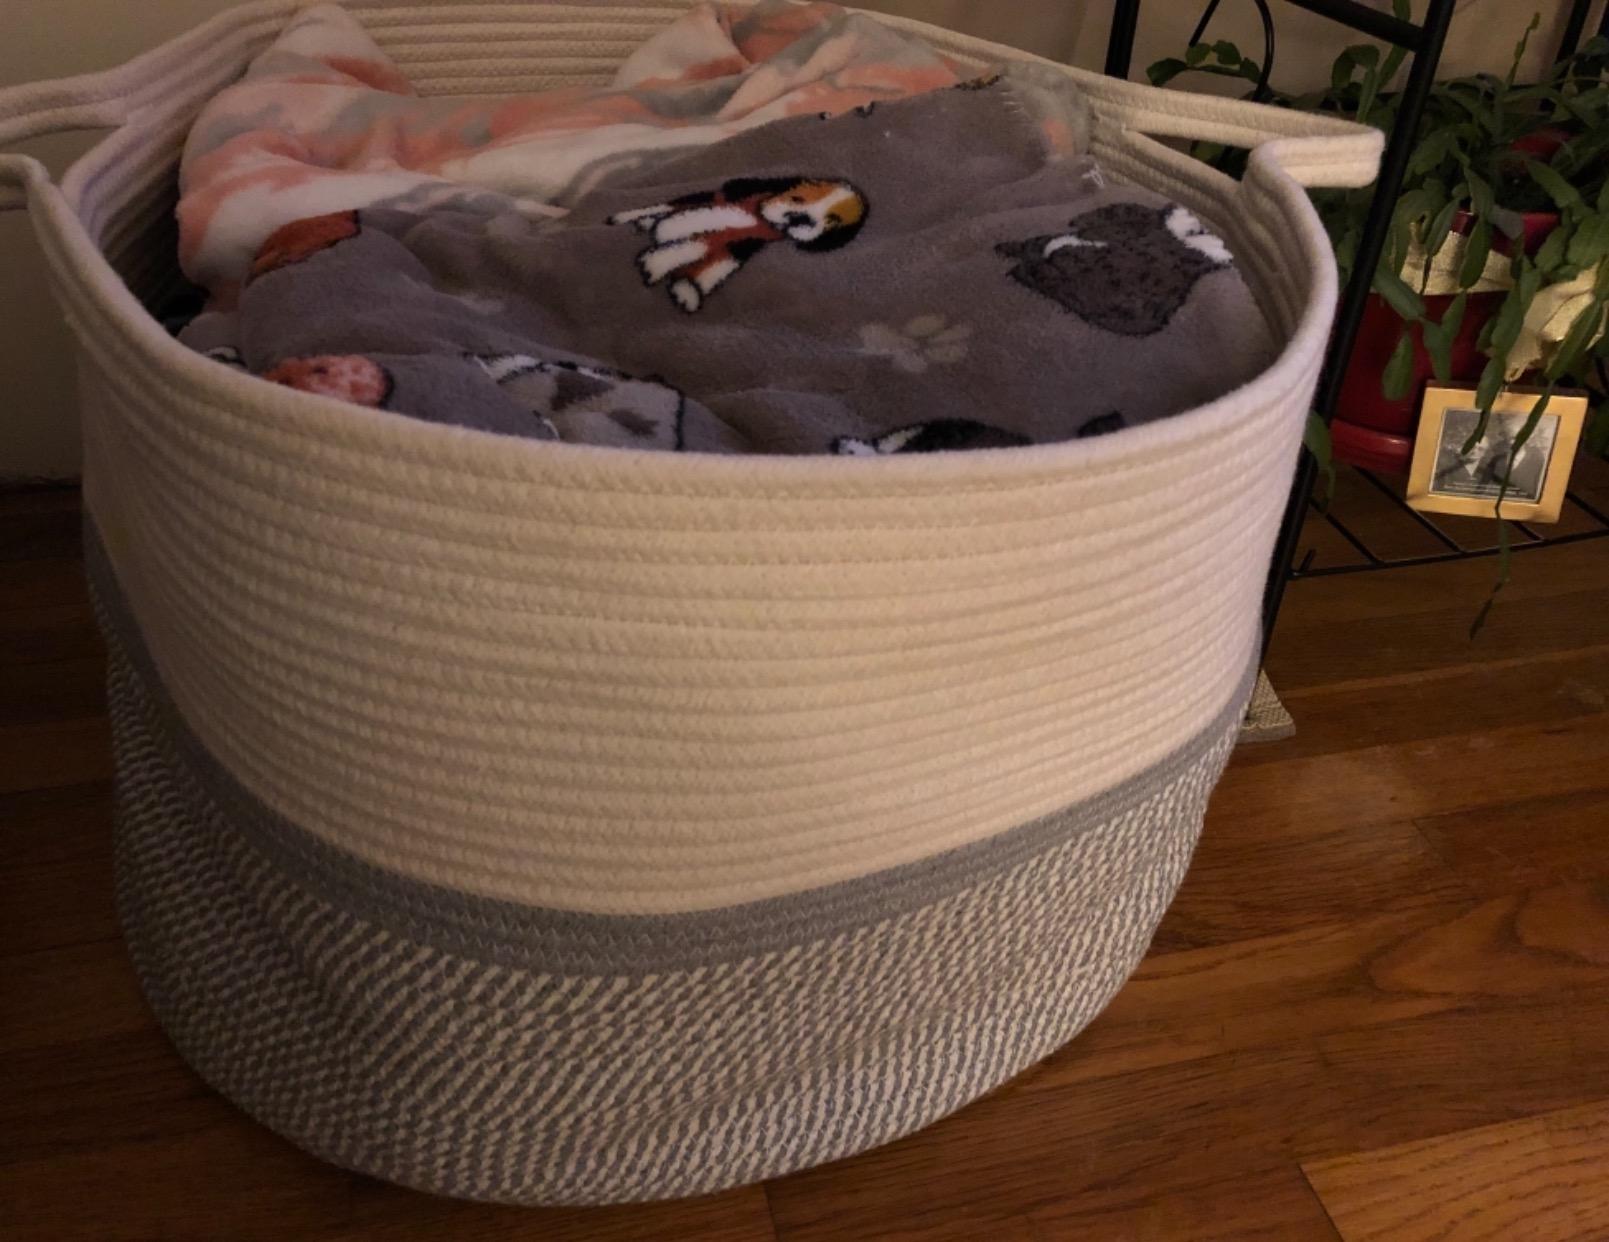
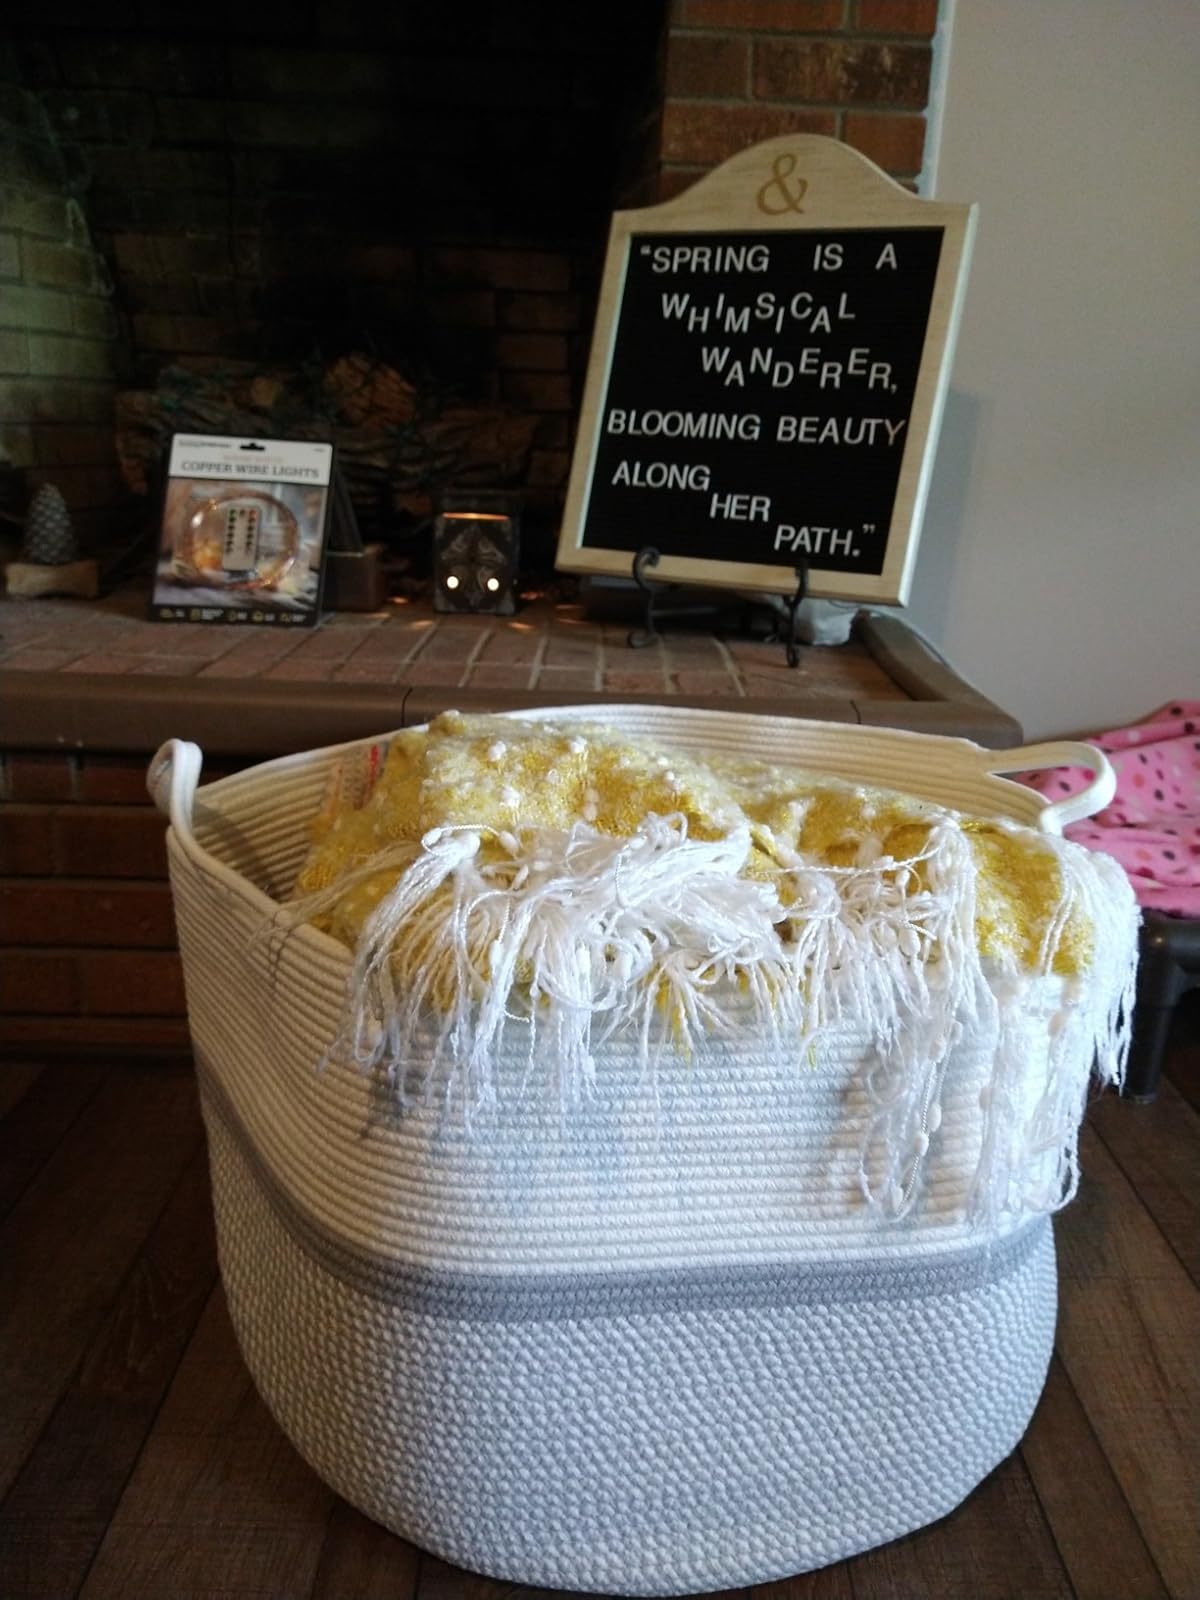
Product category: items_hamper
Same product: yes